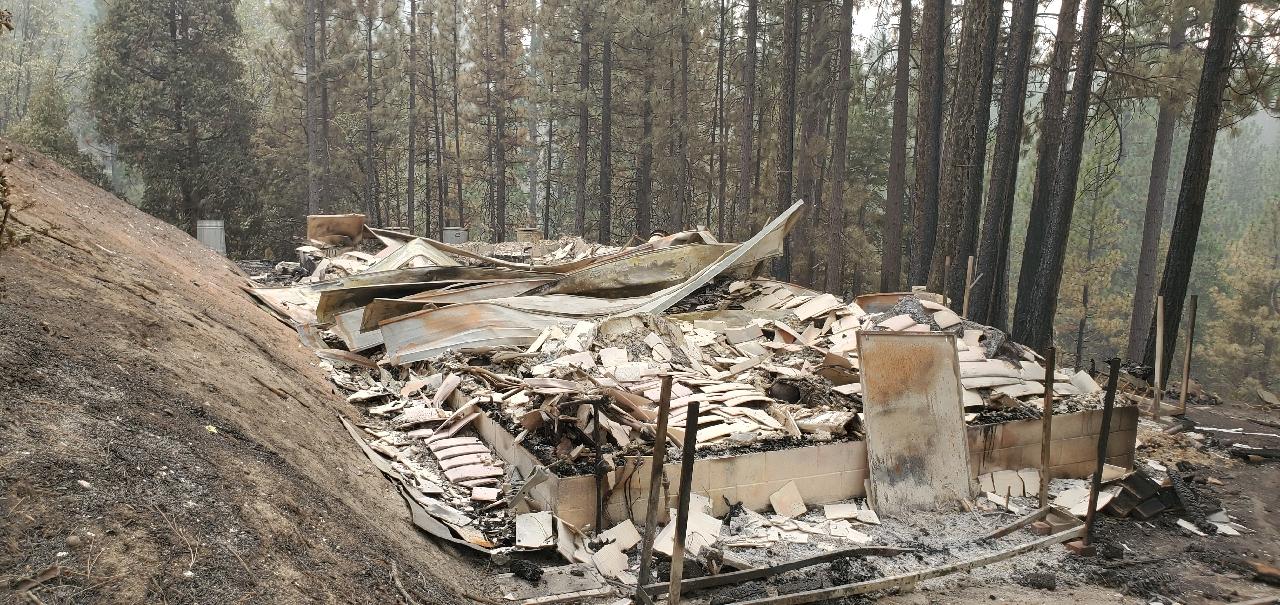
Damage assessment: destroyed